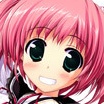
Portrait style: Anime Portrait